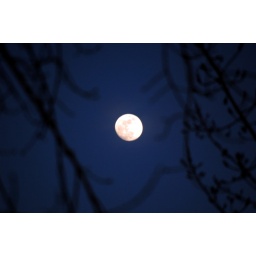
The moon under a clear Ottawa night as it peeps thru some tree branches at Britannia Beach....